Jason Bonham

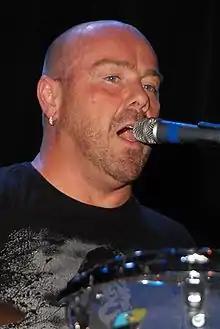
Jason Bonham performing at The Roxy, West Hollywood, California on 11 October 2009

In February 2009, Jason Bonham and James Dylan began working together in what would become Jason Bonham's "Led Zeppelin Evening", a live homage to his late father's band. During the autumn of 2010, Jason Bonham's "Led Zeppelin Evening" embarked on their first North American tour and toured worldwide throughout 2011.